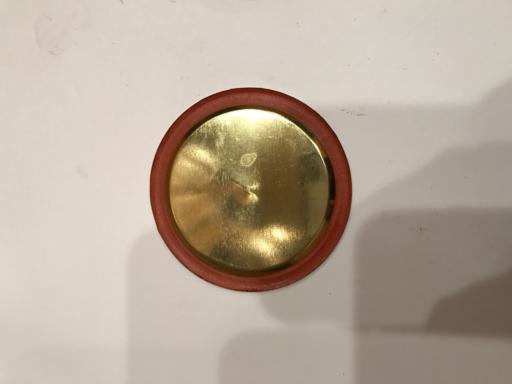
Label: metal